Jonas Smalakys

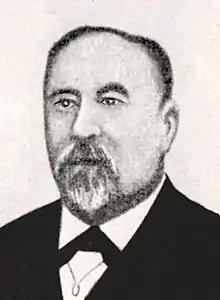
Jonas Smalakys

Jonas Smalakys (1835–1901) was a Prussian Lithuanian landowner, soldier, and the first Prussian Lithuanian to be elected to the Reichstag.